Long Beach, California

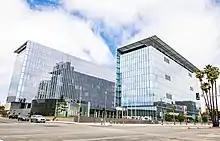
Long Beach Civic Center, designed by Skidmore, Owings & Merrill and completed in 2019

The El Dorado Regional Park, which features fishing lakes, an archery range, youth campground, bike trails, and picnic areas. The El Dorado Nature Center is part of the El Dorado Regional Park. The center features lakes, a stream, and trails, with meadows and forested areas. After an original hands-off approach, the center has begun to actively introduce indigenous species.